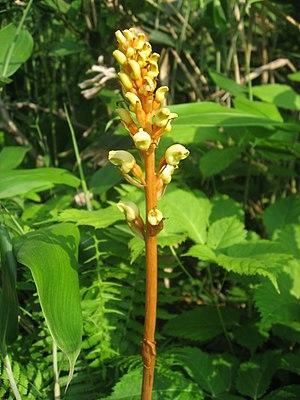
Gastrodia est un genre de plantes de la famille des Orchidées.